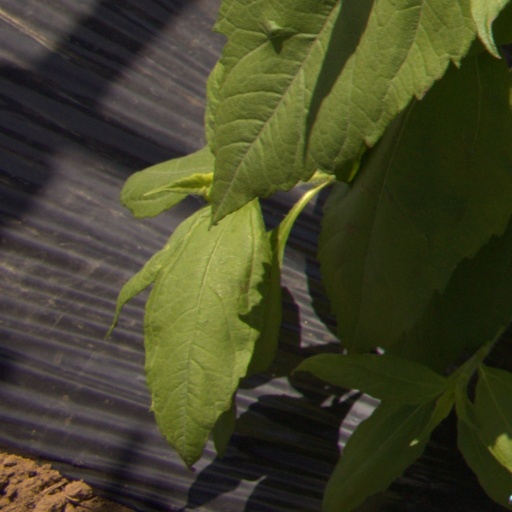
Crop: Jerusalem artichoke